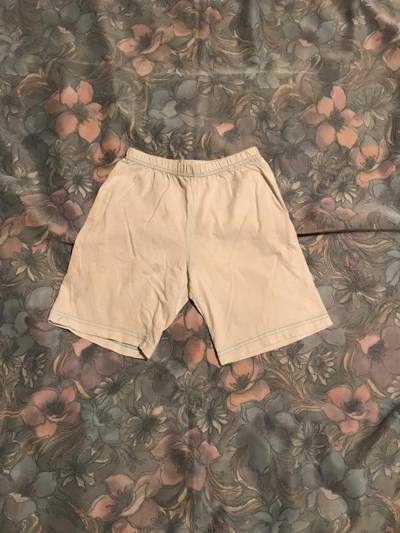
Waste category: clothes